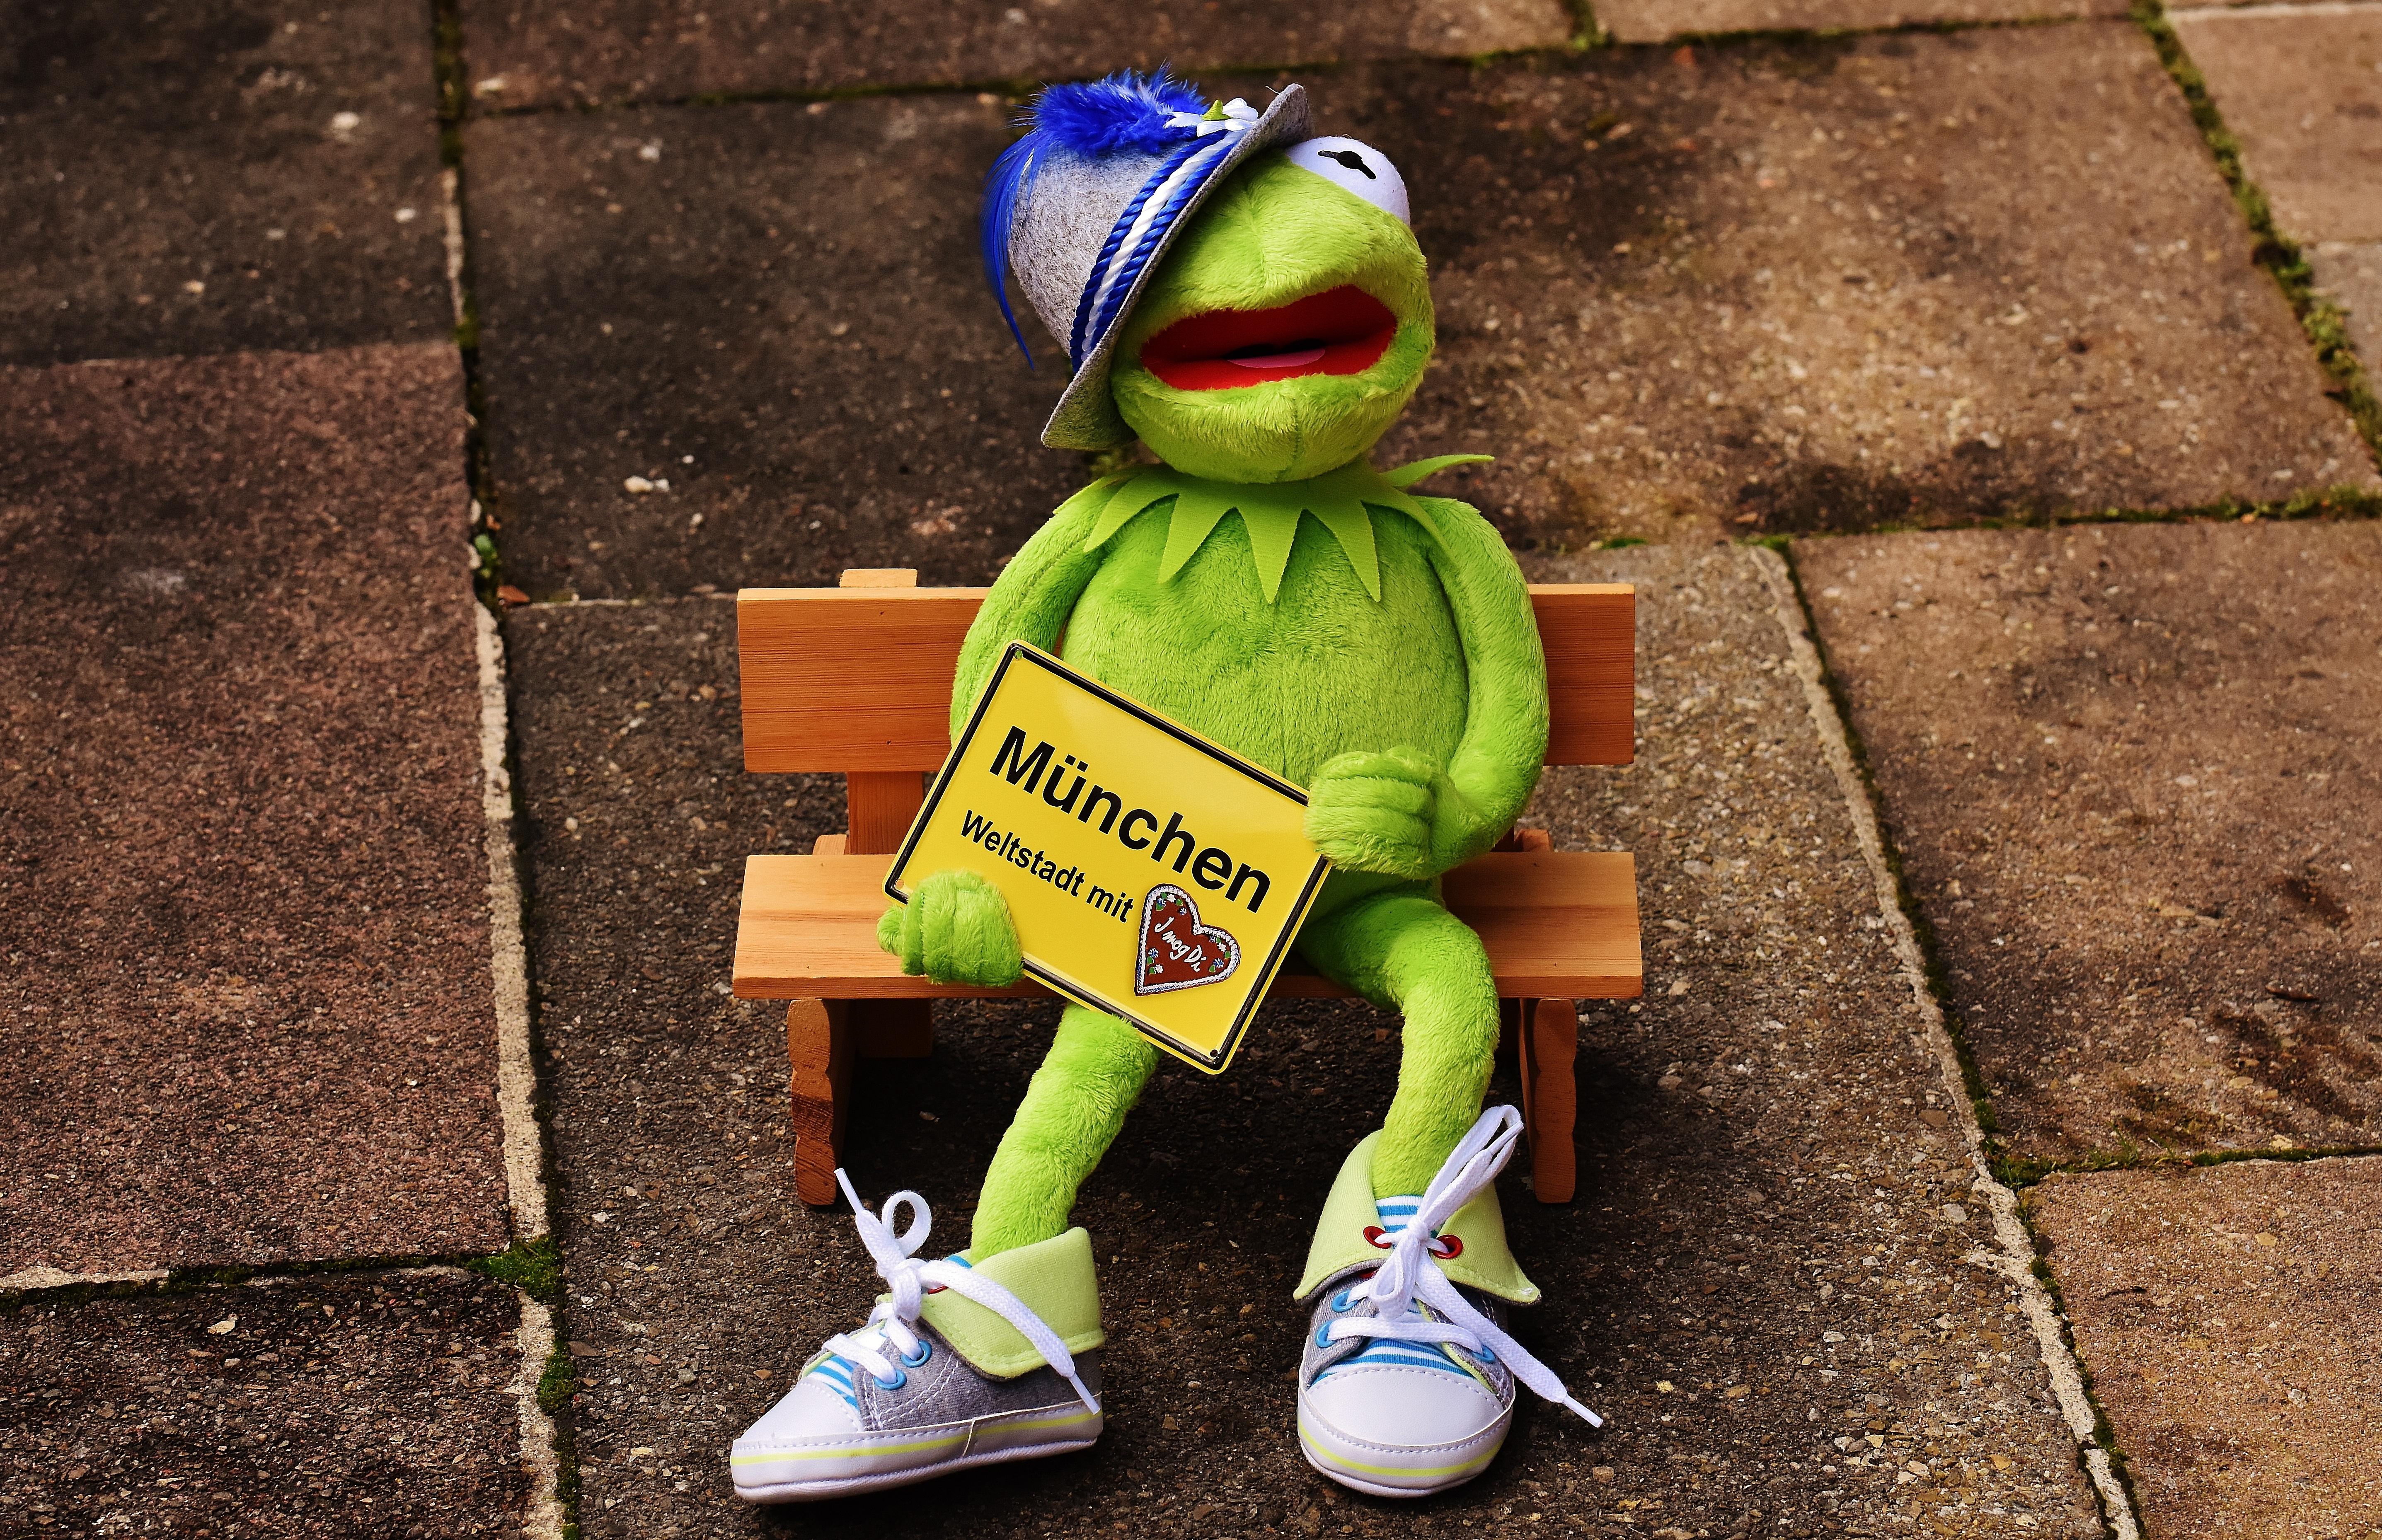
city, spring, green, color, child, hat, clothing, frog, yellow, toy, sit, bank, shield, funny, bavaria, kermit, munich, cosmopolitan city, soft toy